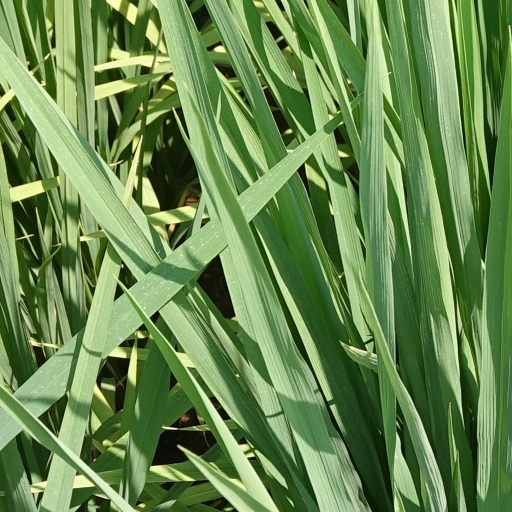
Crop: rice